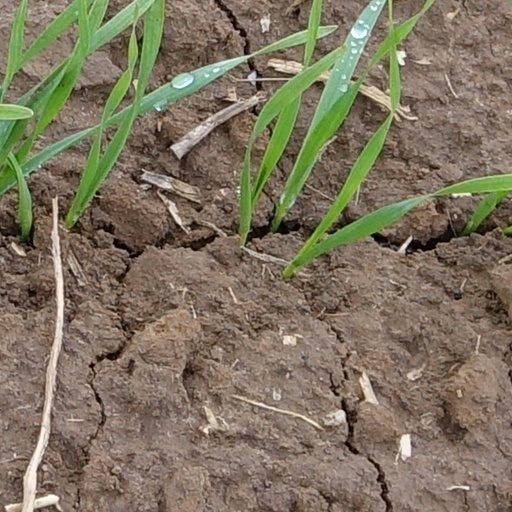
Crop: wheat